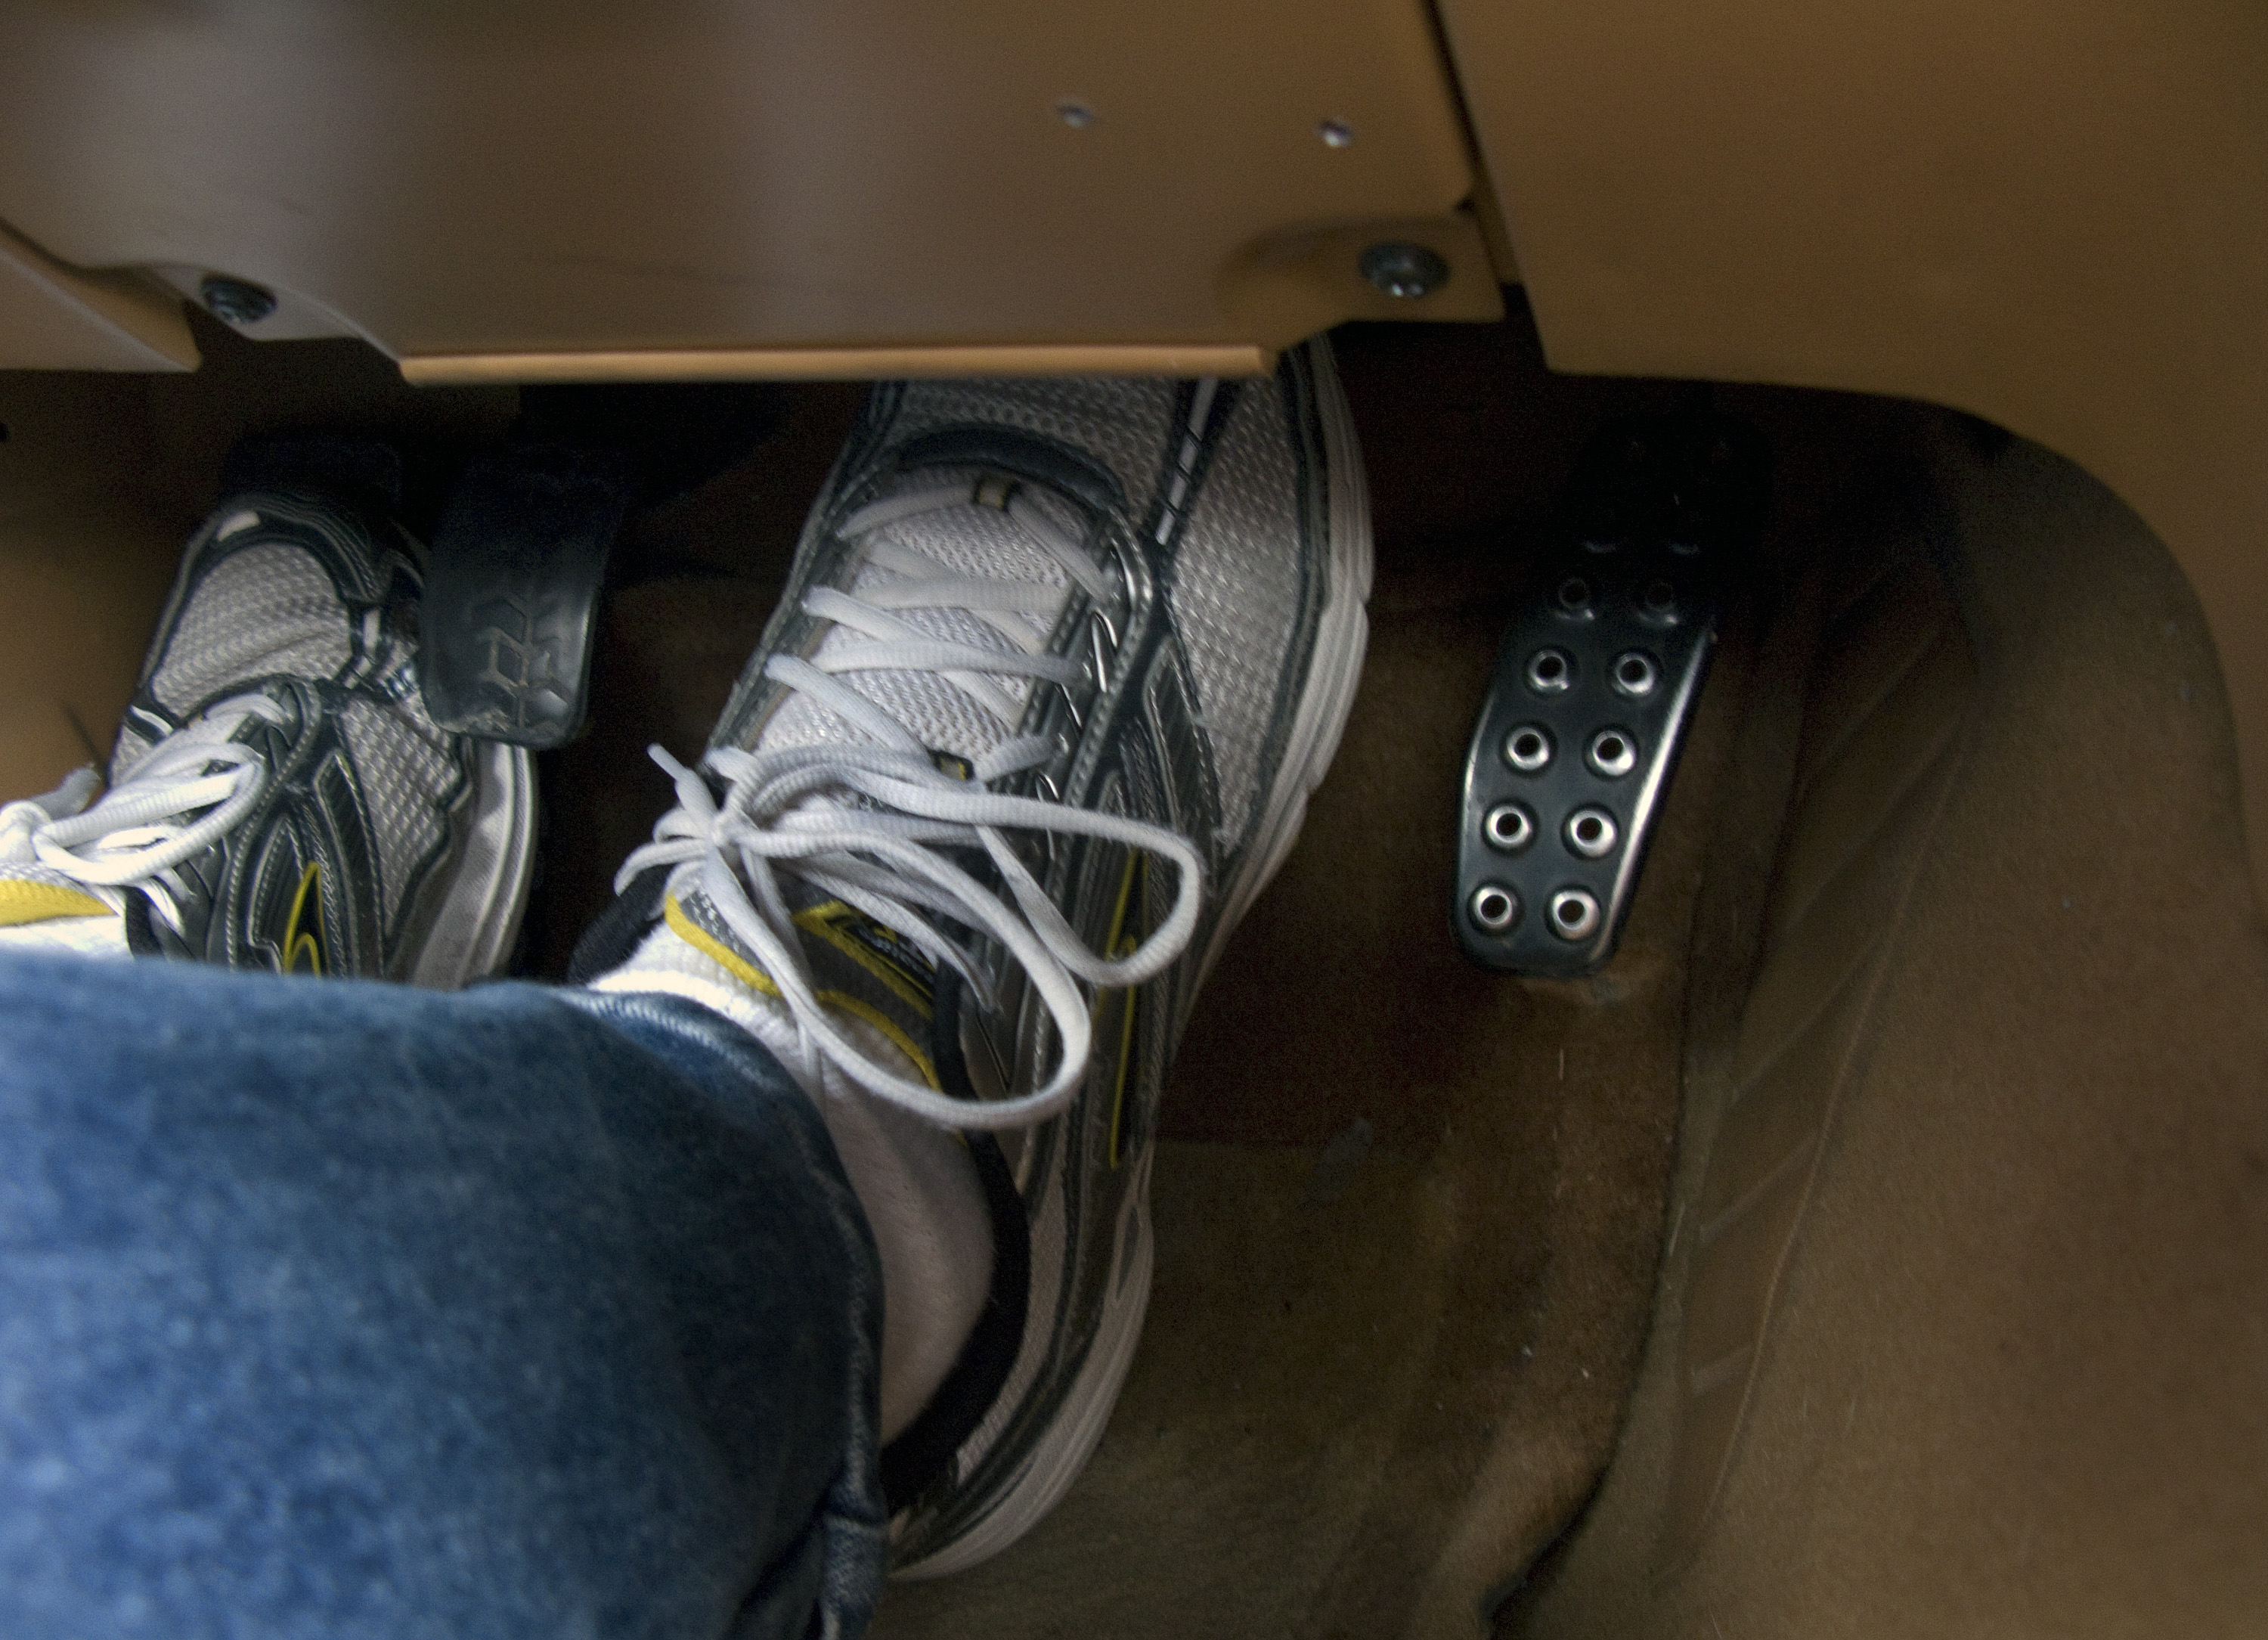
technology, guitar, feet, black, california, glasses, miata, sacramento